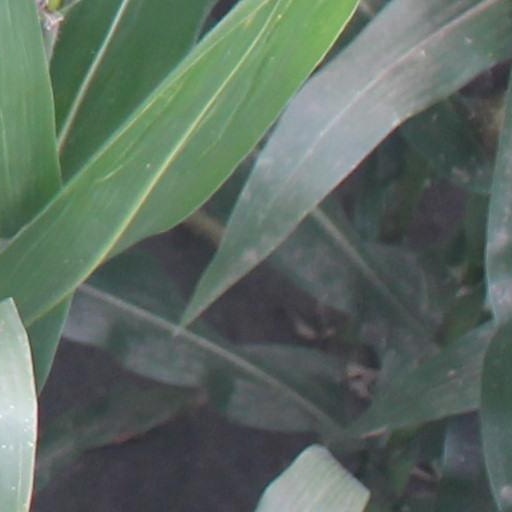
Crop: maize; corn